St James' Parish Church, Wetherby

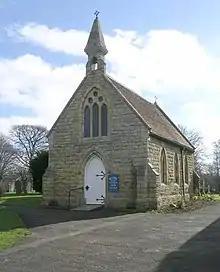
Church on the Corner

Limited burial space in the churchyard resulted in the provision of a large cemetery on the corner of Hallfield Lane. It has two similar chapels; the east chapel is used for St James' Church on the Corner while the other is the cemetery chapel. The cemetery is managed by Wetherby Town Council.